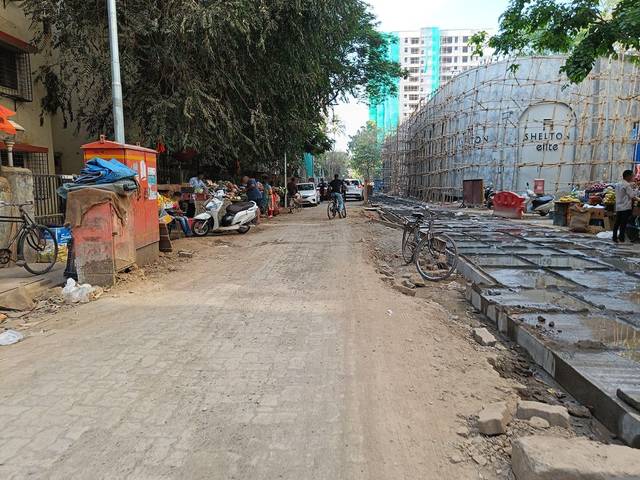
Region: India
Coordinates: 19.113, 72.831